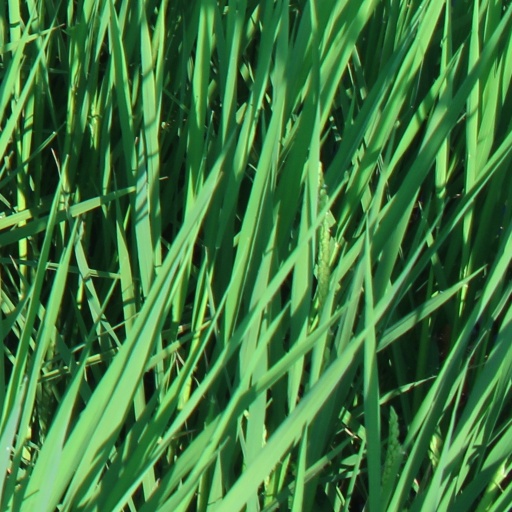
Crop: rice